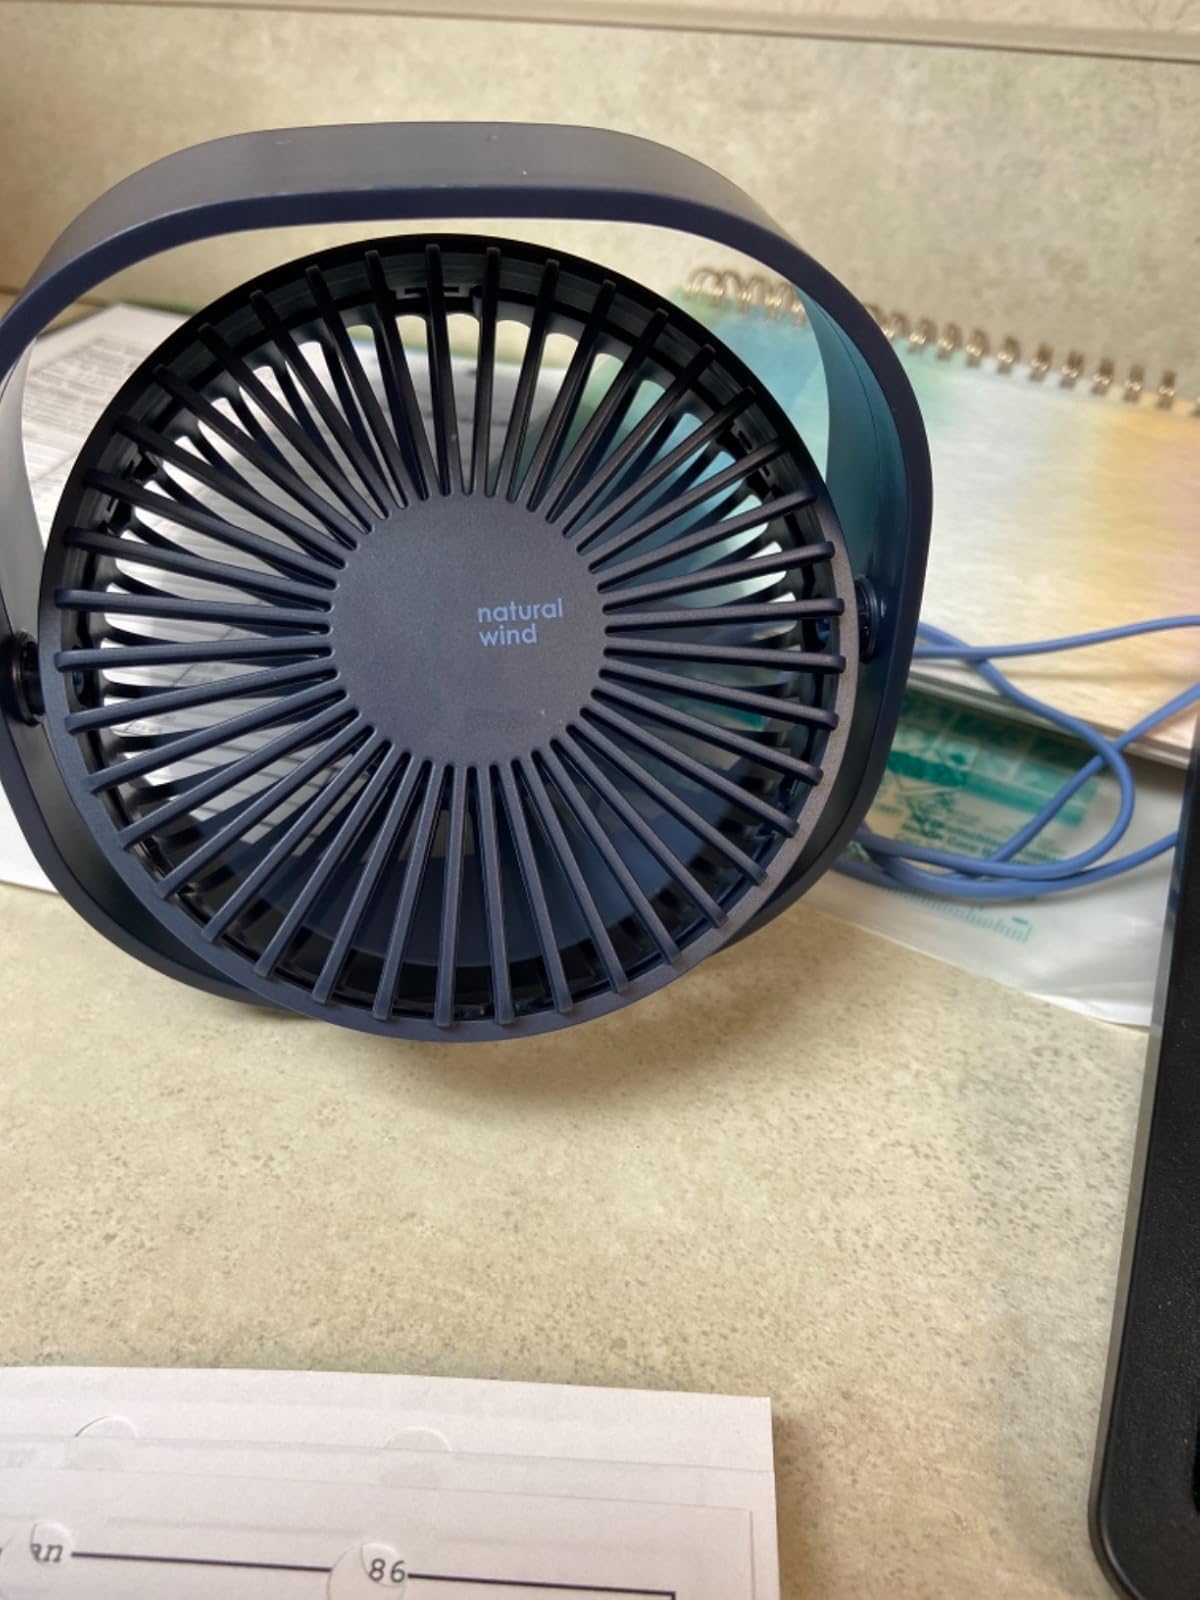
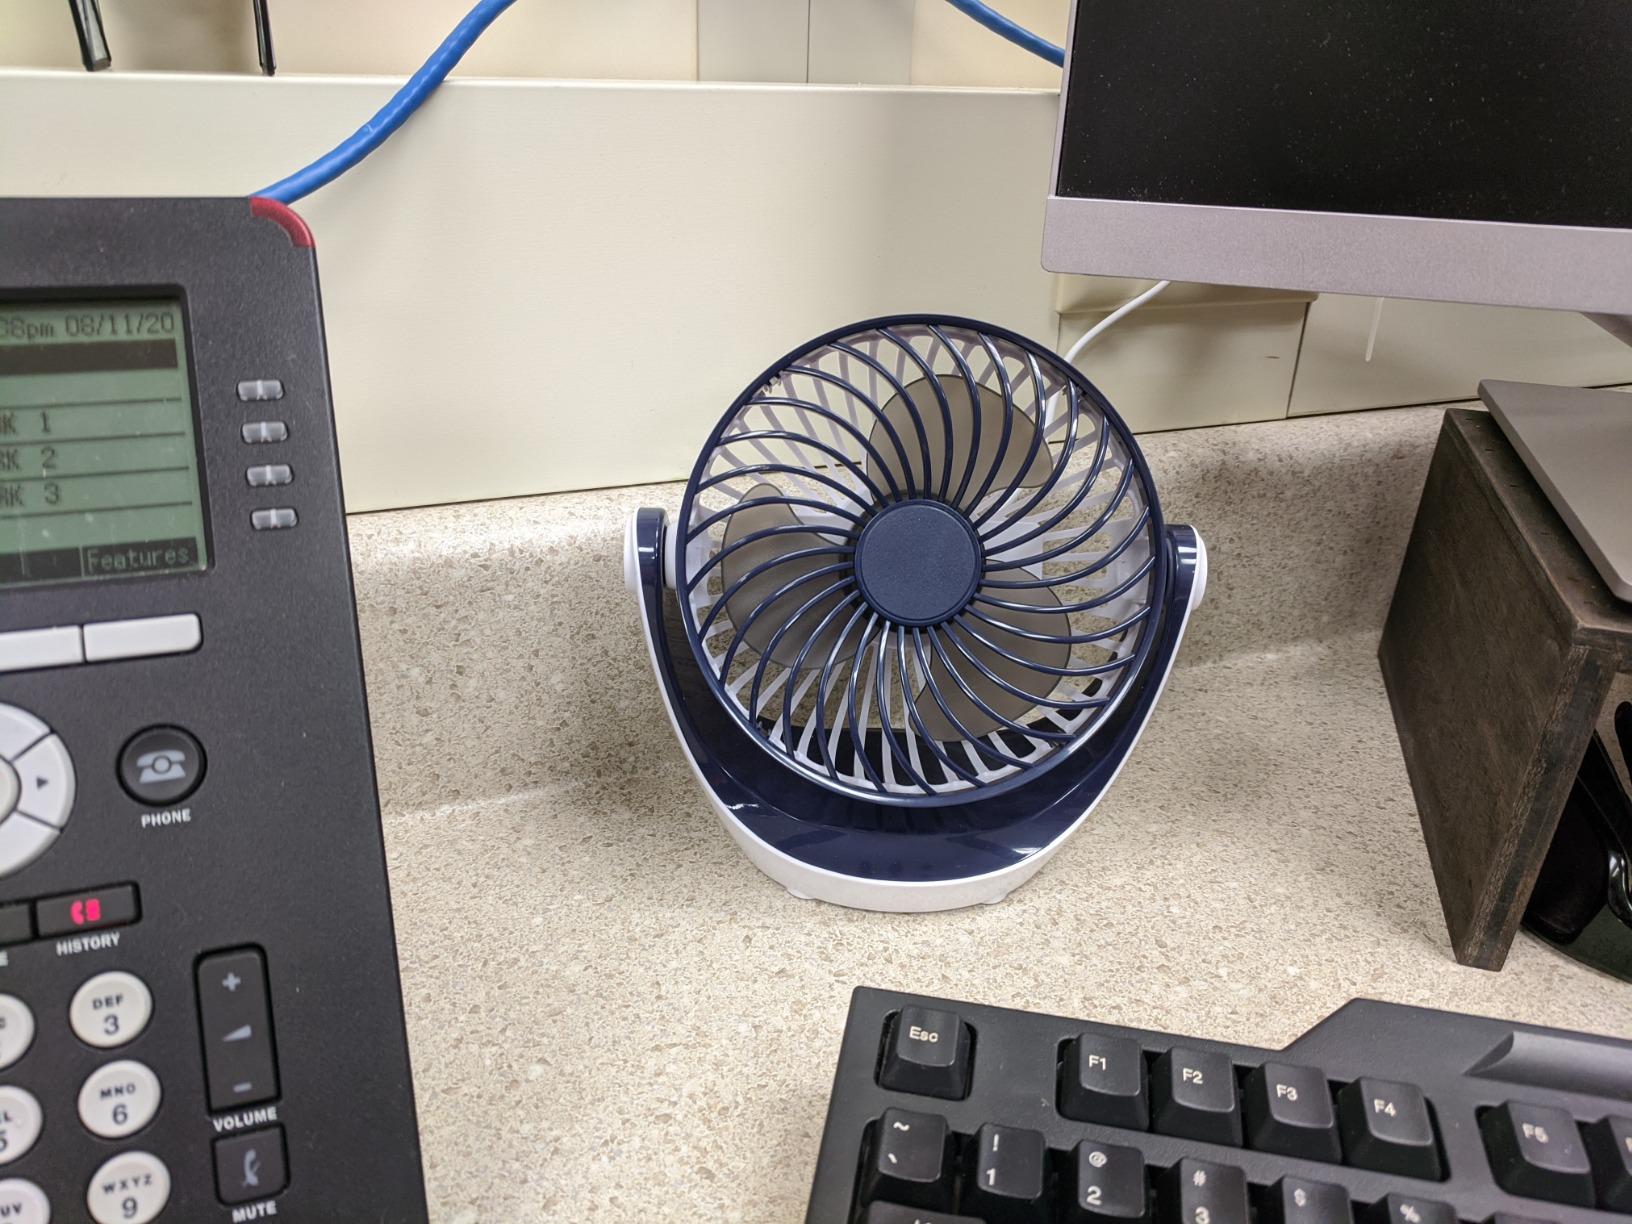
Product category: fan
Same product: no